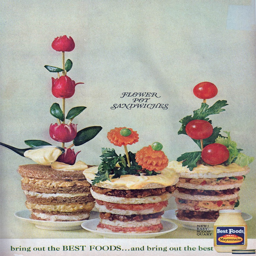
the garnish is not supposed to be more appetizing than the dish .